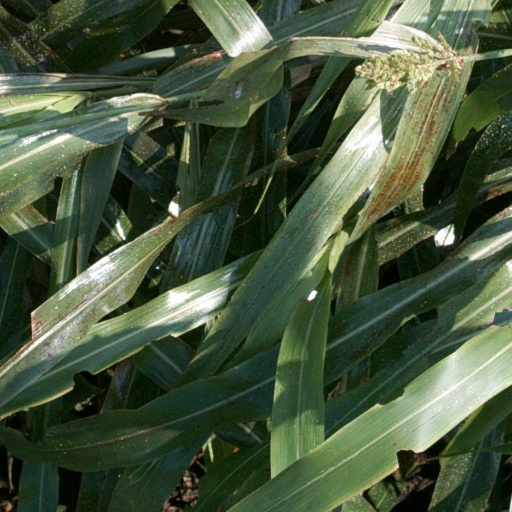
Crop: sorghum